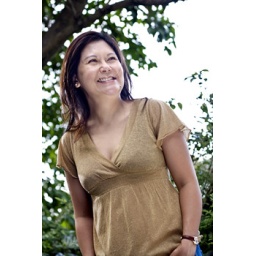
bare 430EX back left, silver reflector below